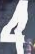
Number: 4